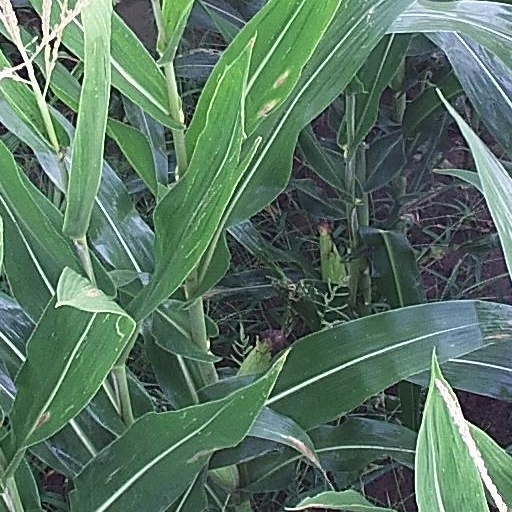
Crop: maize; corn